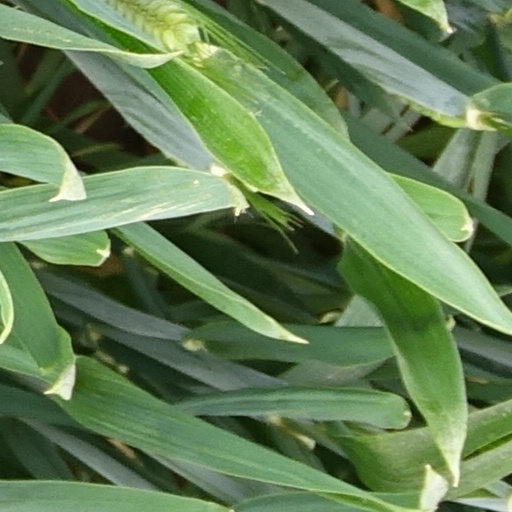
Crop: wheat